Charles Michael Davis

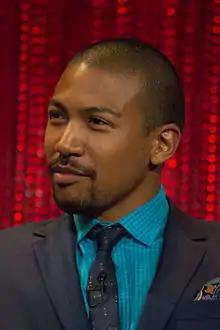
Davis at PaleyFest 2014 for "The Originals".

Charles Michael Davis (born December 1, 1981) is an American actor. Best known for his roles as Marcel Gerard on The CW television drama "The Originals" (2013–2018) and Zane Anders on the TV Land original series "Younger" (2017–2021). He also starred as Special Agent Quentin Carter on "".